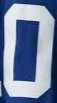
Number: 0